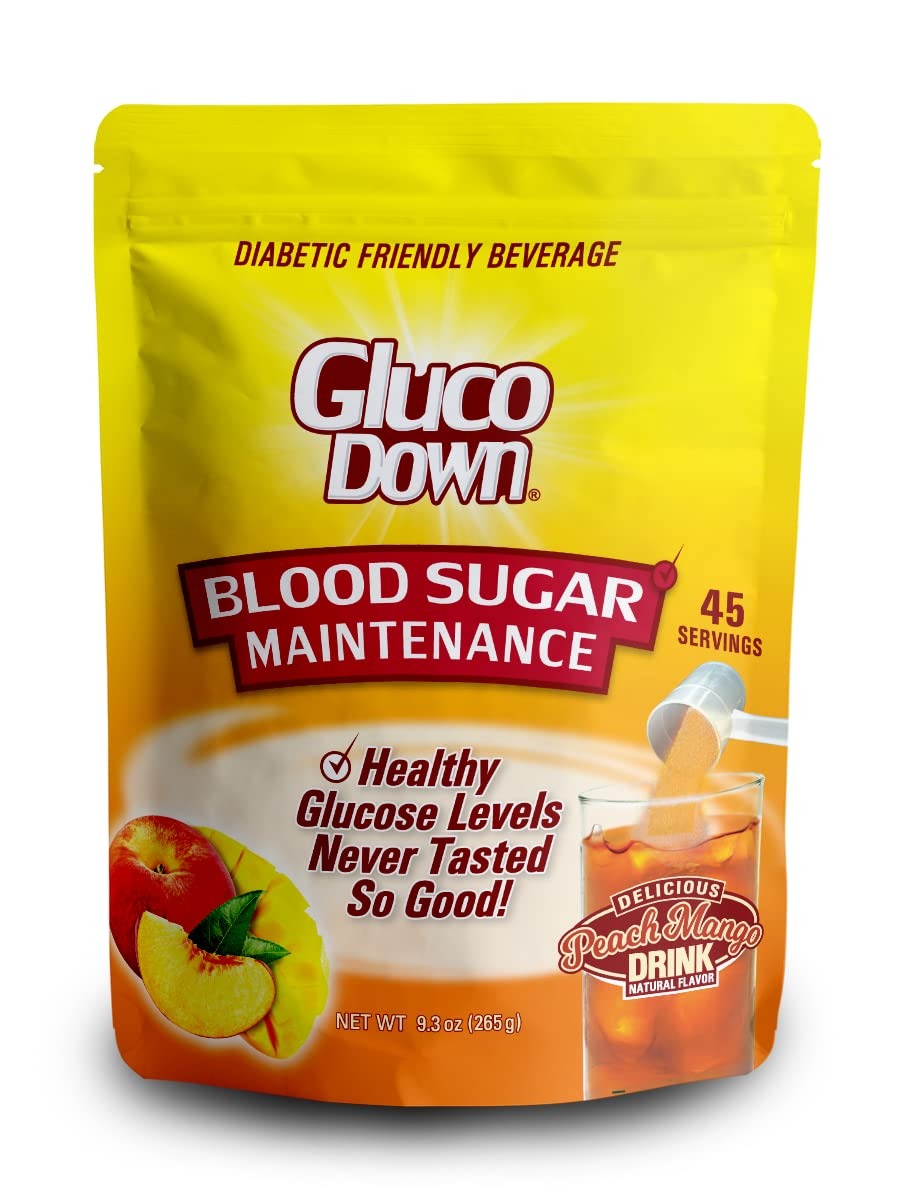
Item Name: GLUCODOWN, Delicious Peach Mango Drink Mix, Patent Pending Dietary Fiber Formula for Maintenance of Healthy Blood Sugar & Cholesterol, 45 Servings.
Value: 9.3
Unit: Ounce

Price: 16.96